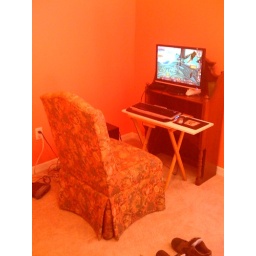
Rob's setup in my old office at my parents' house while he looks aftermy dad.